Harry Wilson (footballer, born 1997)

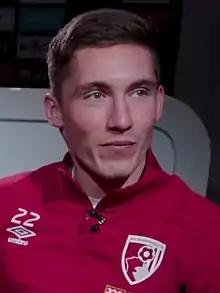
Wilson with AFC Bournemouth in 2020

Harry Wilson (born 22 March 1997) is a Welsh professional footballer who plays as a winger or attacking midfielder for club Fulham and the Wales national team.